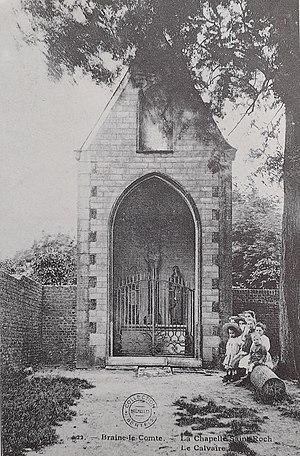
La chapelle Saint-Roch au début du XXe siècle
La chapelle Saint-Roch de Braine-le-Comte, en Belgique, est un édifice rappelant l’ancien cimetière des victimes de la peste qui était établit à cet endroit au XVIᵉ siècle. Depuis 1928, le terrain est occupé par l’Institut Technique Saint-Gabriel.